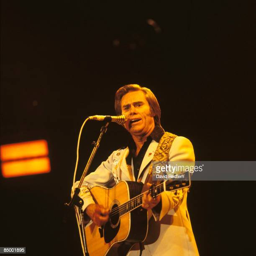
country artist performs on stage at festival held